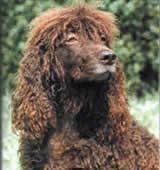
Irish_water_spaniel